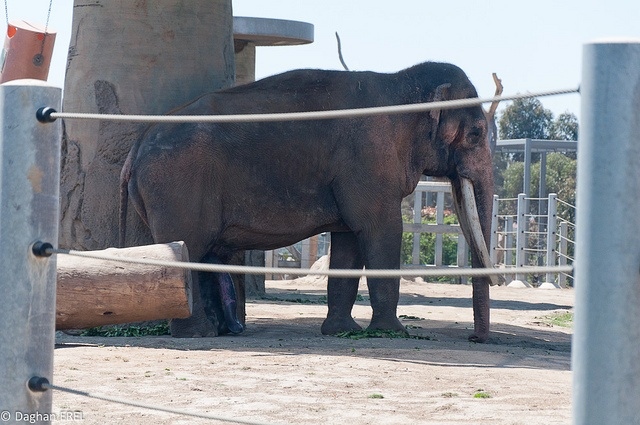
An elephant standing in dirt area next to a fence.
A large elephant standing in a fenced in area.
A large tusked elephant is in an enclosure.
A white tusked elephant at his compound at the zoo.
an elephant standing alone in the shade beside a fence